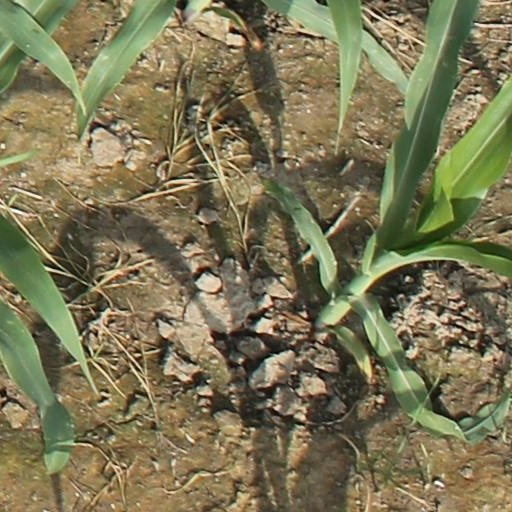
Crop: maize; corn